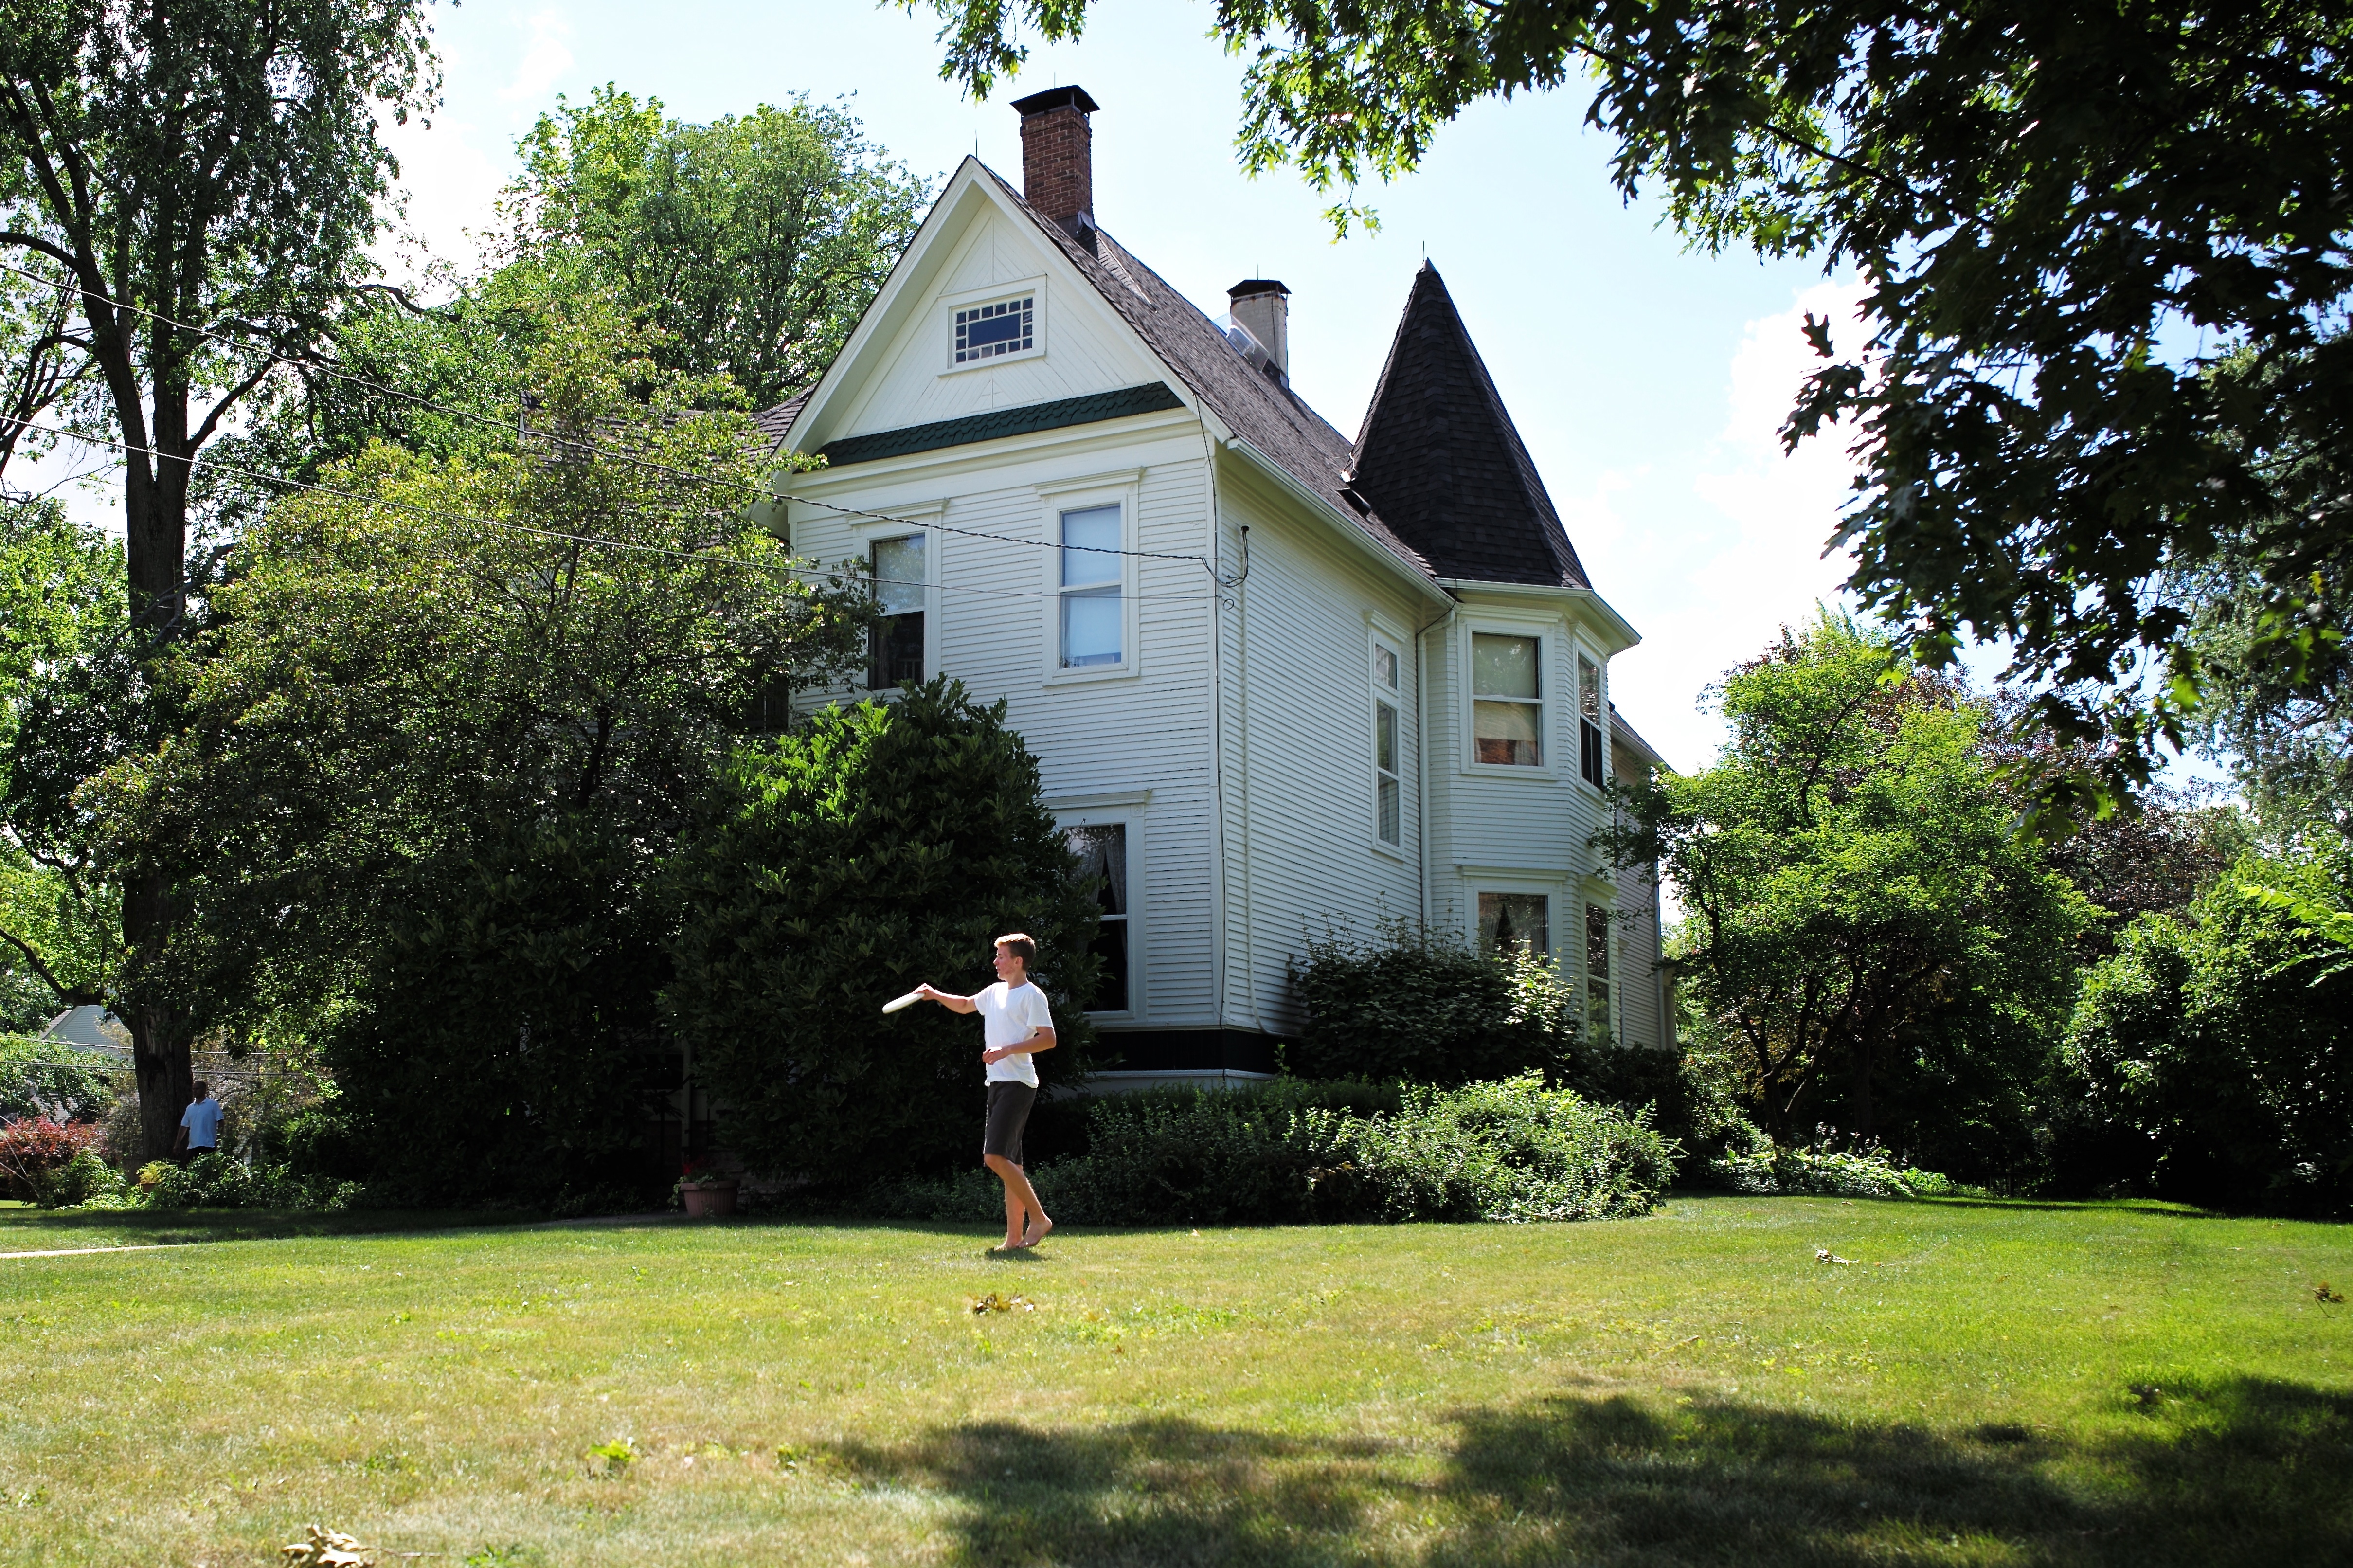
outdoor, lawn, house, building, home, cottage, usa, backyard, bbq, playing, garden, frisbee, m, friends, farmhouse, 28, f2, estate, yard, leica, 240, summicron, asph, rural area